Alien vs. Predator (film)

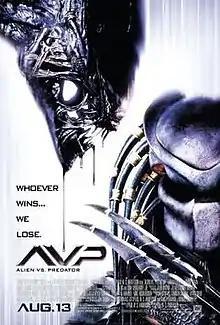
Theatrical release poster

Alien vs. Predator (stylized on-screen as AVP: Alien vs. Predator) is a 2004 science fiction action horror film written and directed by Paul W. S. Anderson, and starring Sanaa Lathan, Raoul Bova, Lance Henriksen, Ewen Bremner, Colin Salmon, and Tommy Flanagan.